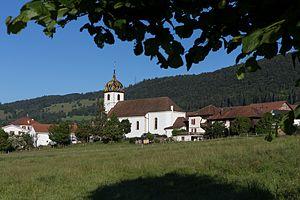
Boécourt est une commune suisse du canton du Jura, située dans le district de Delémont.